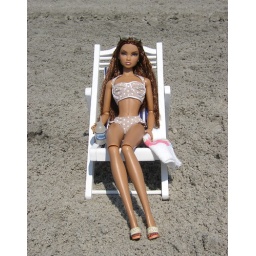
Getting some sun in the new beach chair